Labour Campaign for Electoral Reform

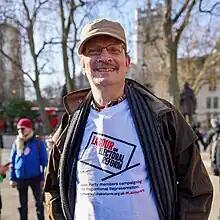
Sandy Martin wearing a Labour Campaign for Electoral Reform t-shirt at a demonstration for electoral reform in February 2022

Many Labour MPs past and present have supported LCER and its activities. In the past, this included such high-profile figures as Mo Mowlam, Robin Cook, Paul Flynn, Clare Short, Tessa Jowell, Rhodri Morgan, Stephen Twigg, Oona King and Janet Anderson.